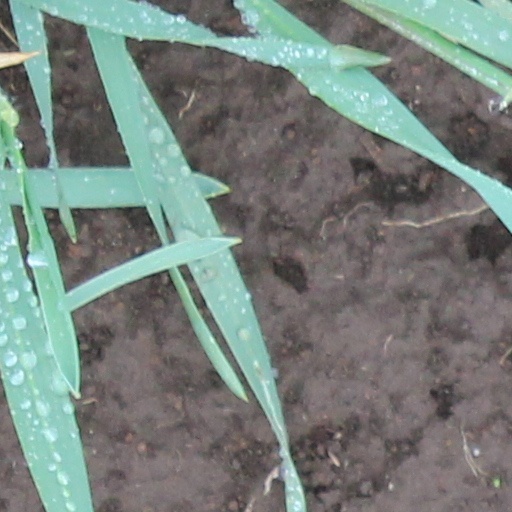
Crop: wheat